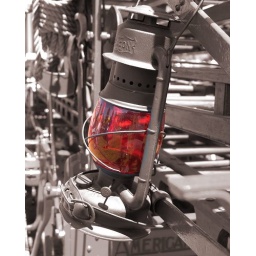
Antique fire truck at a car show in London, Canada